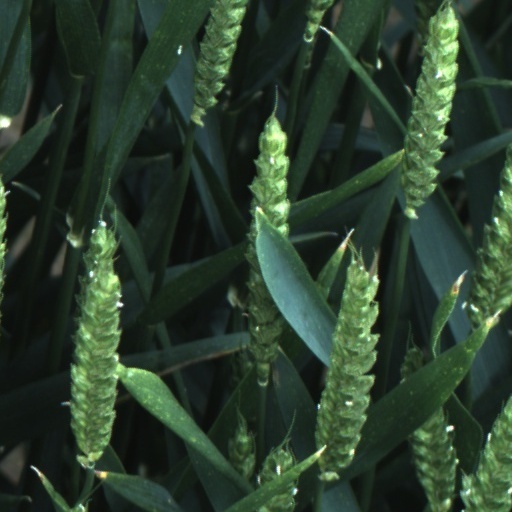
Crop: wheat